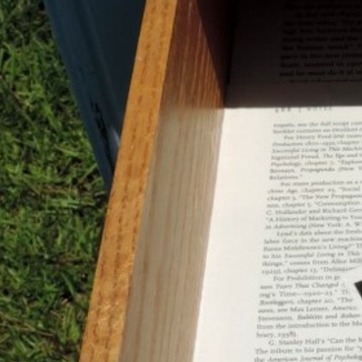
Material: wood